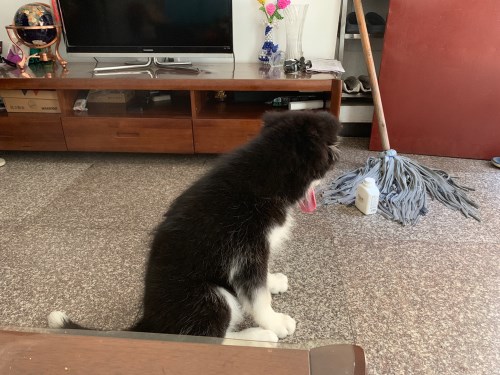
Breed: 1324-n000004-malamute